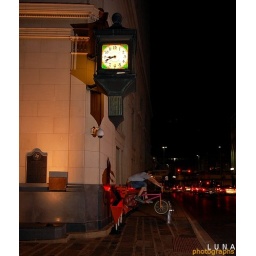
gap off ledge into the street gotta love the clock in this shot